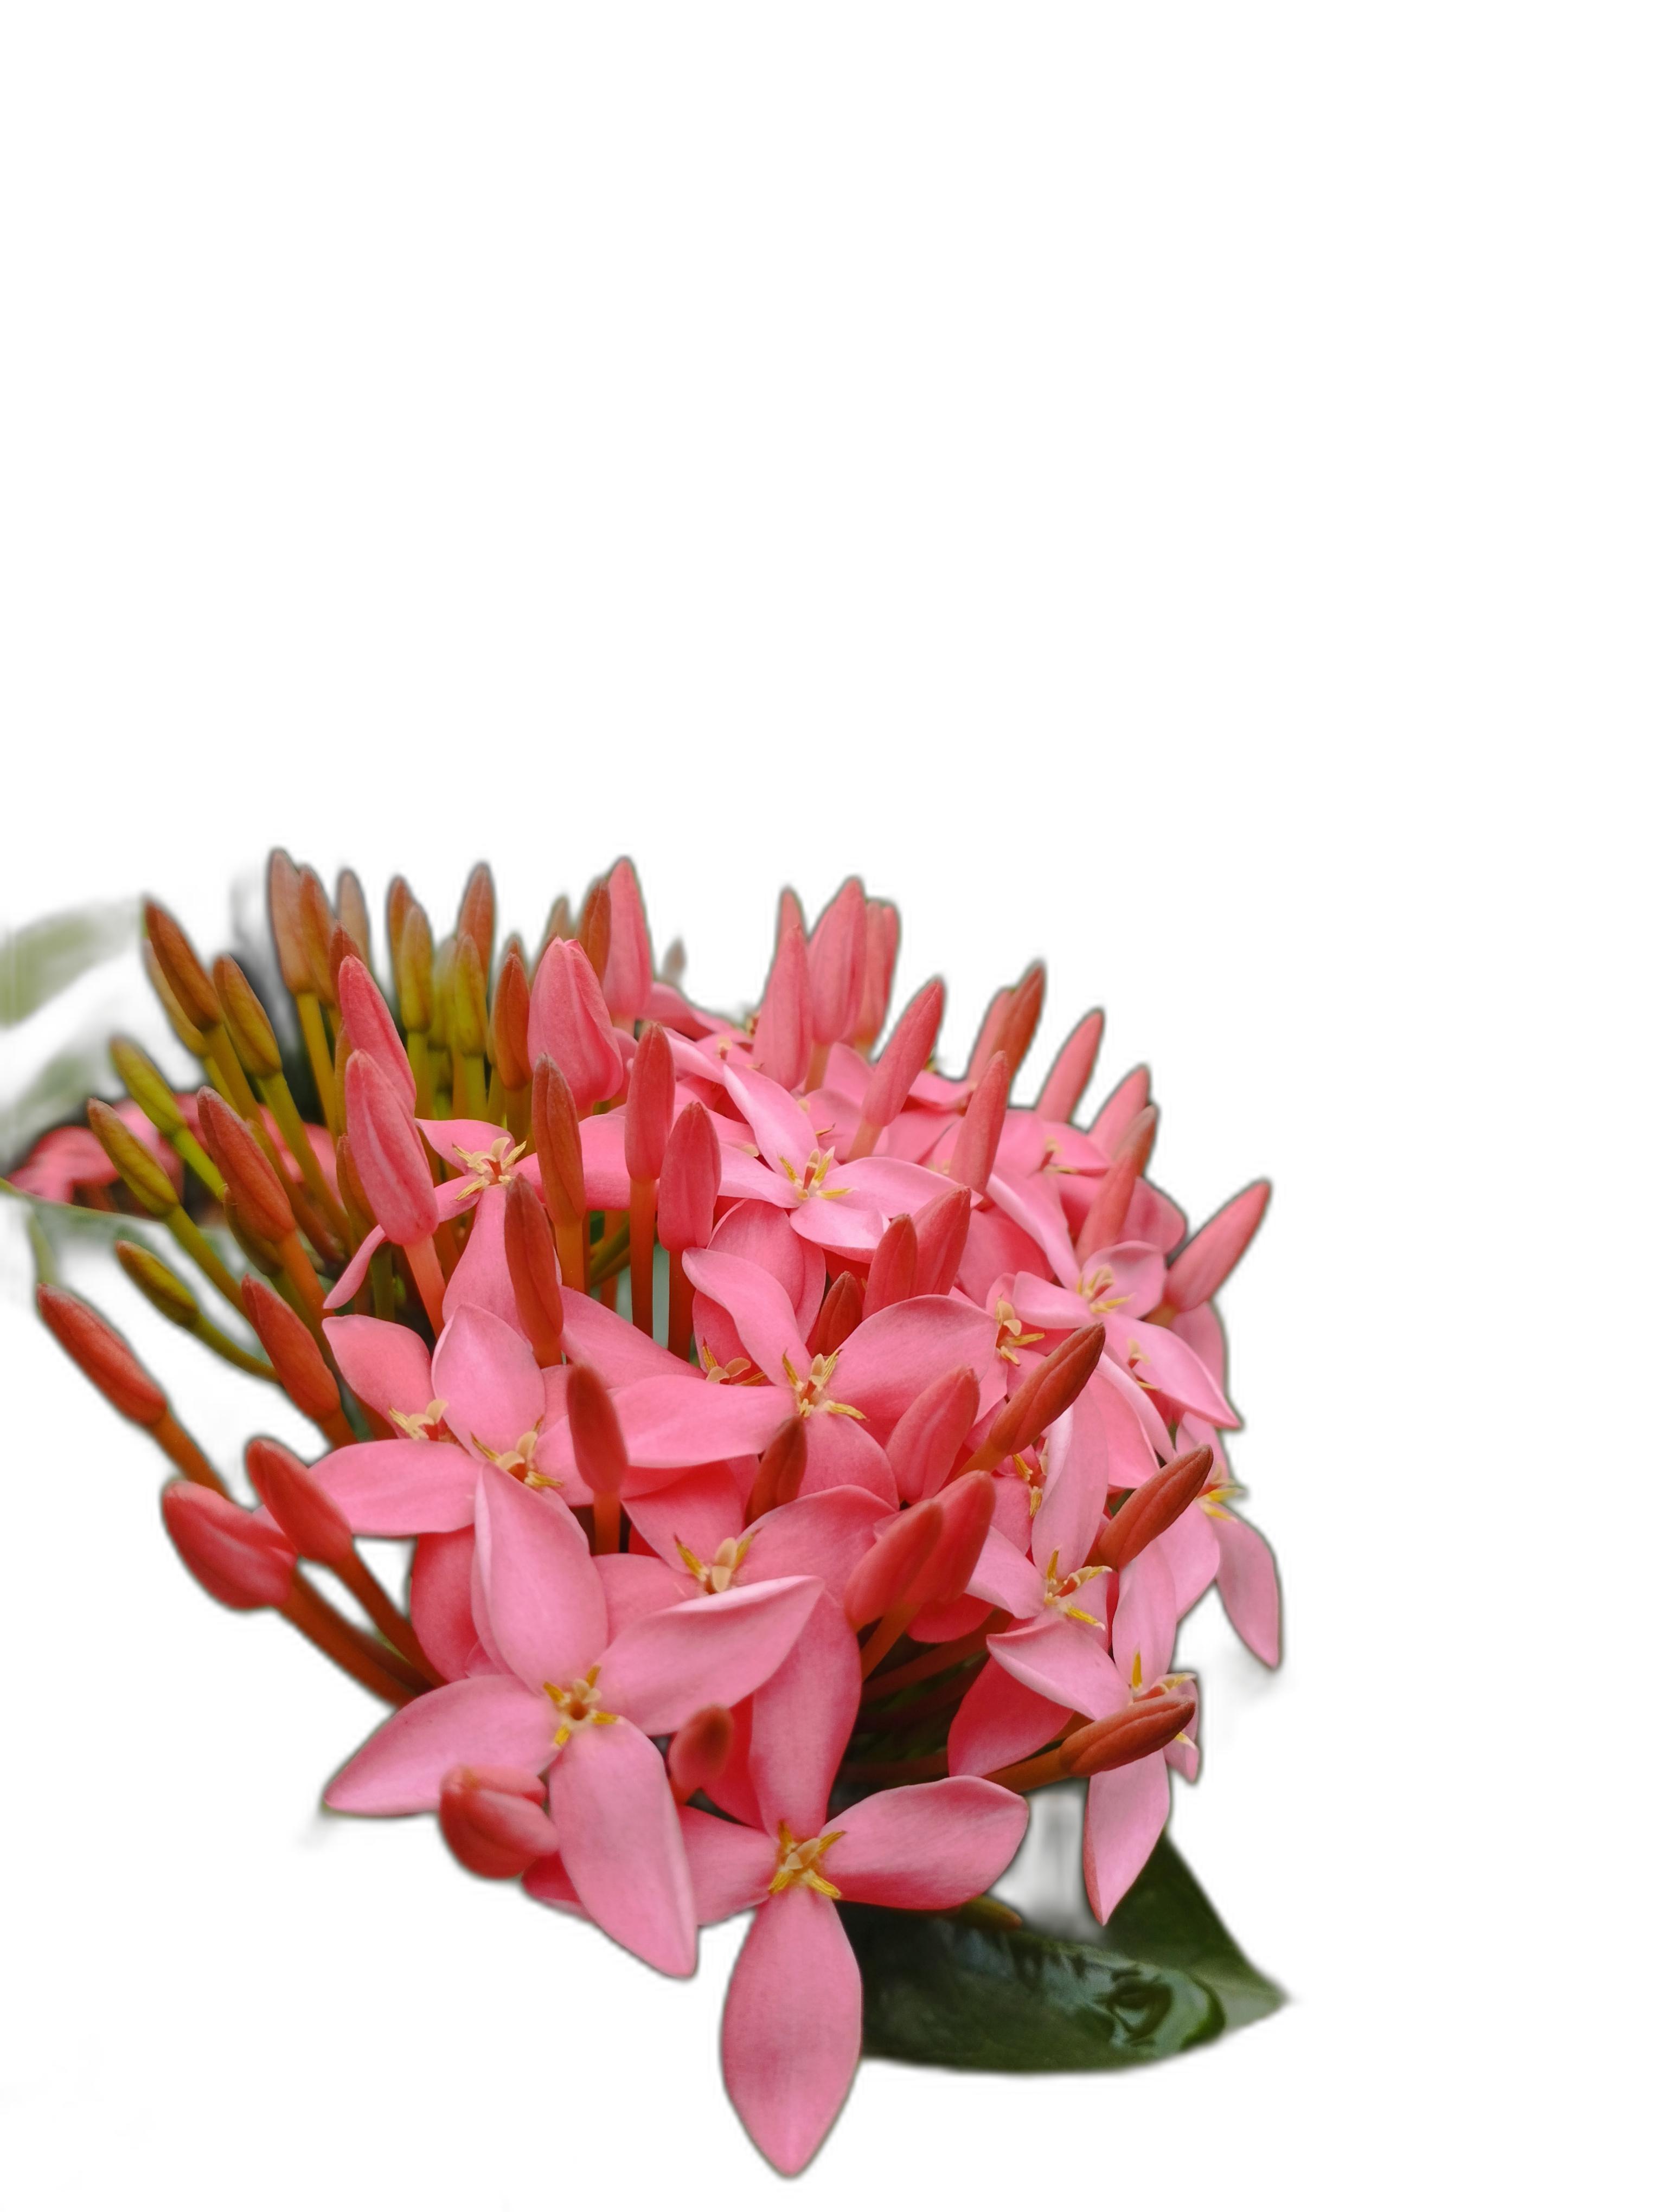
Label: Jungle geranium